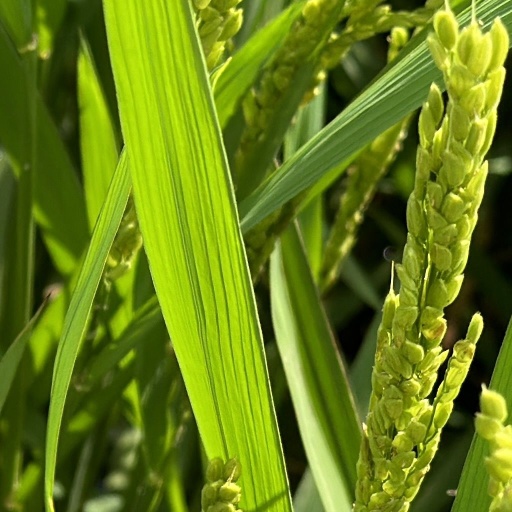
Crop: rice